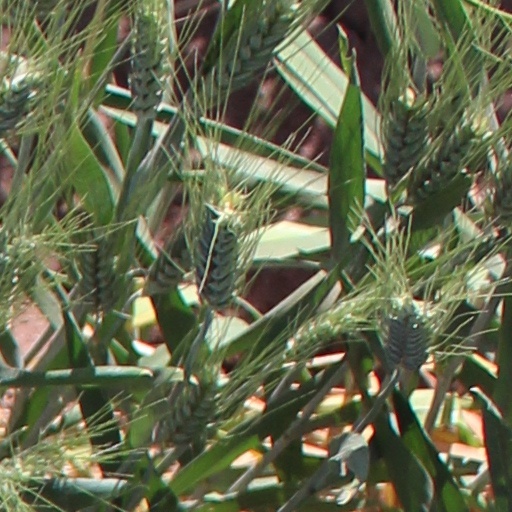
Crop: wheat